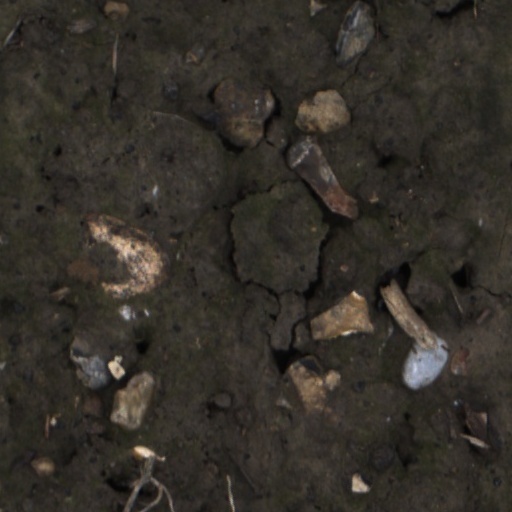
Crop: wheat